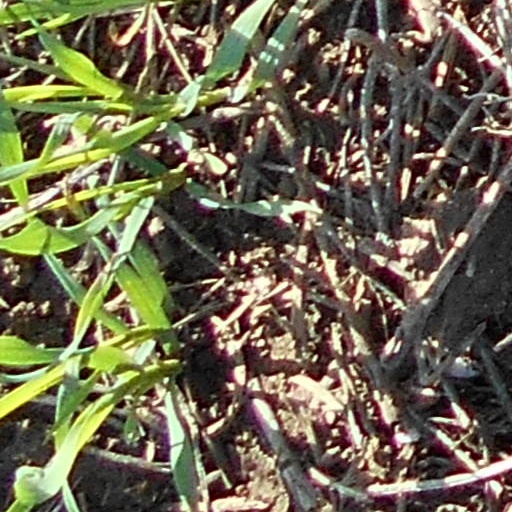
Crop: wheat